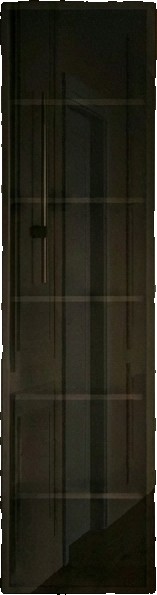
Surface category: cabinetry